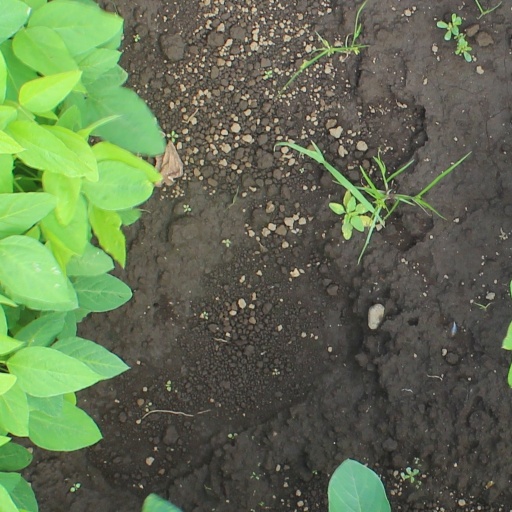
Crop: soybean